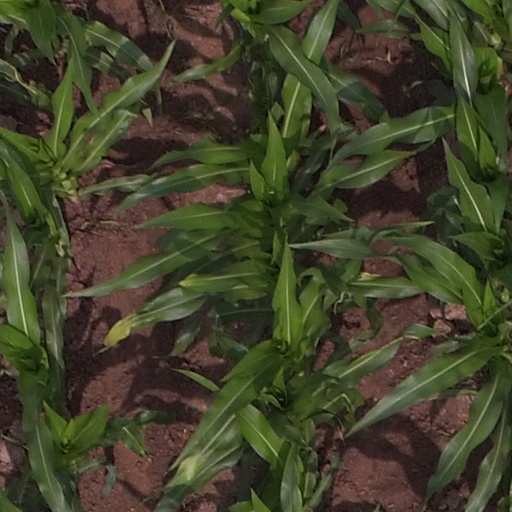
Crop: maize; corn